St. Louis Brown Stockings

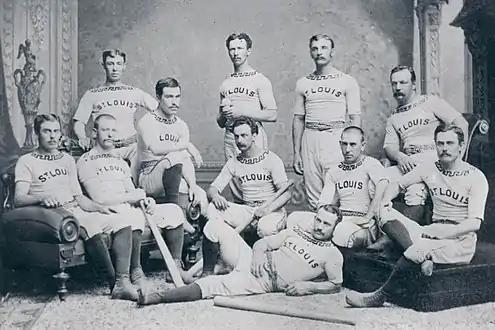
1876 St. Louis Brown Stockings

The St. Louis Brown Stockings entered the National League (NL) as a founding team the following season along with five other former NA teams and two new professional league entrants. George Bradley pitched the first no-hitter in Major League history on July 15, 1876, when the Brown Stockings defeated the Hartford Dark Blues, 2–0. It was one of Bradley's 16 league-leading and record-setting shutouts that season and his 1.23 ERA also led the league. Bradley and Pike (.323 batting average) led the Brown Stockings to a 45–19 record and a third-place finish.